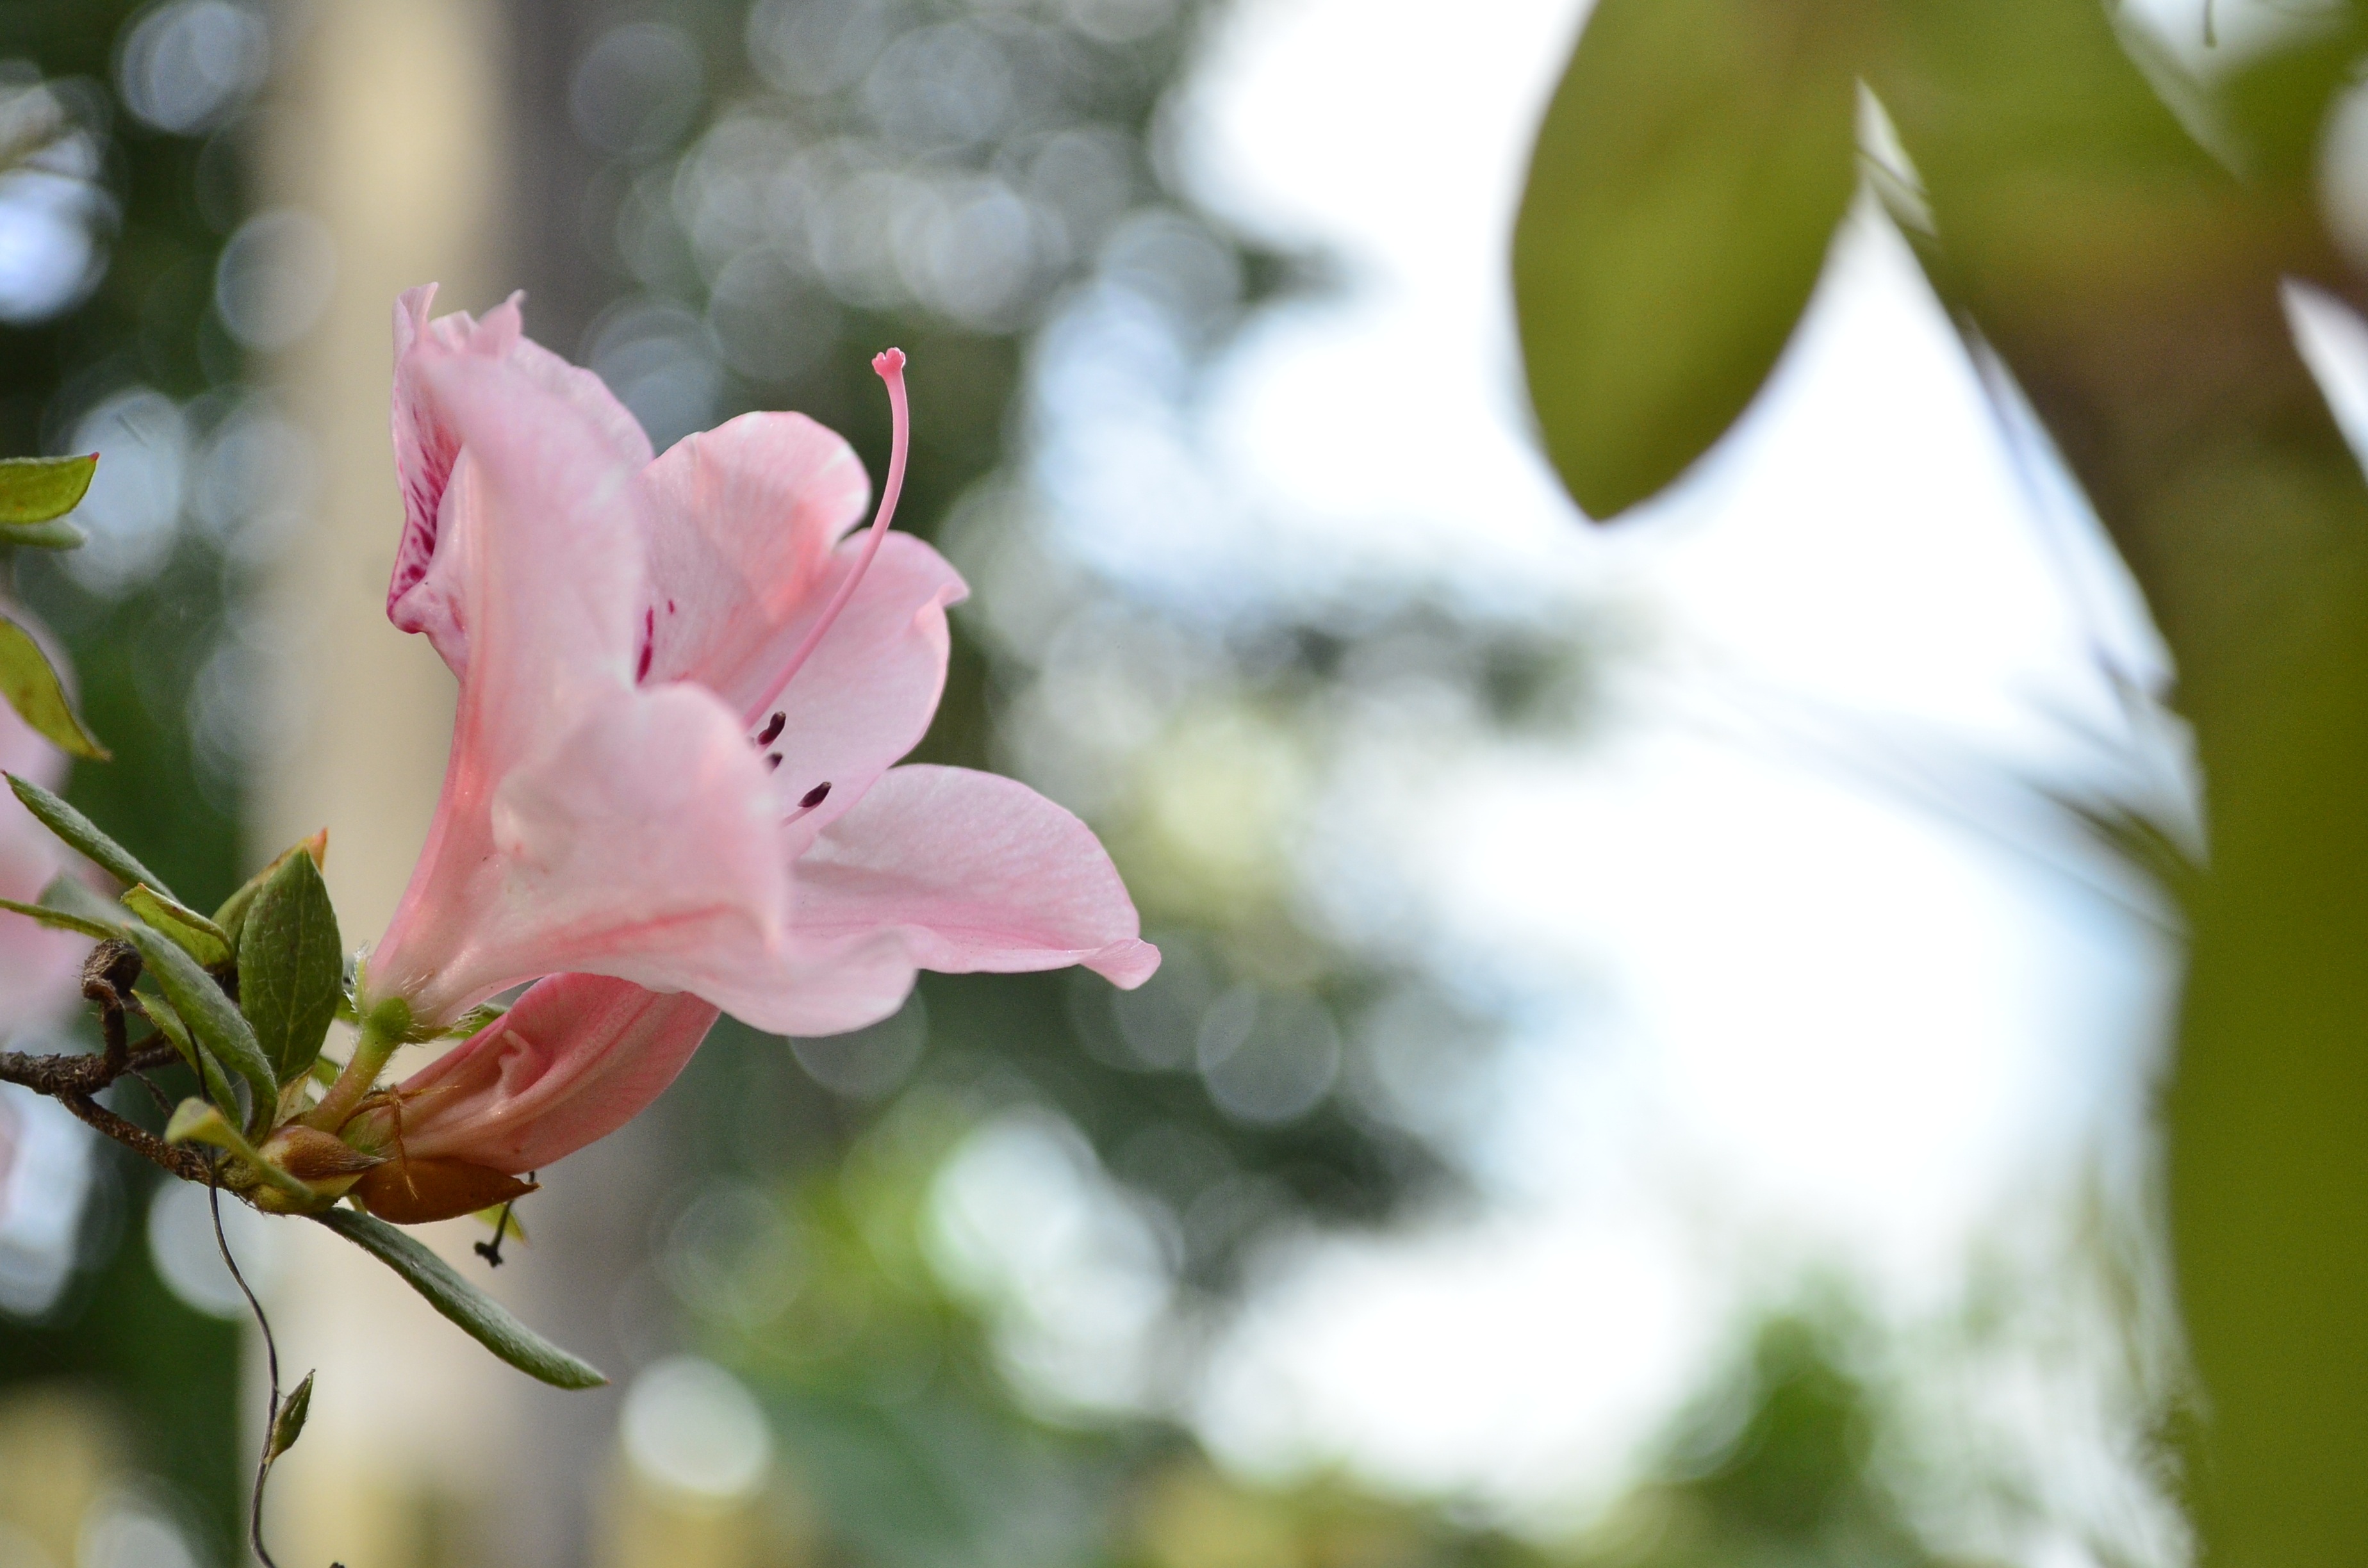
tree, nature, branch, blossom, plant, leaf, flower, petal, spring, green, botany, garden, pink, flora, plants, flowers, close up, shrub, rosa, macro photography, flowering plant, woody plant, land plant